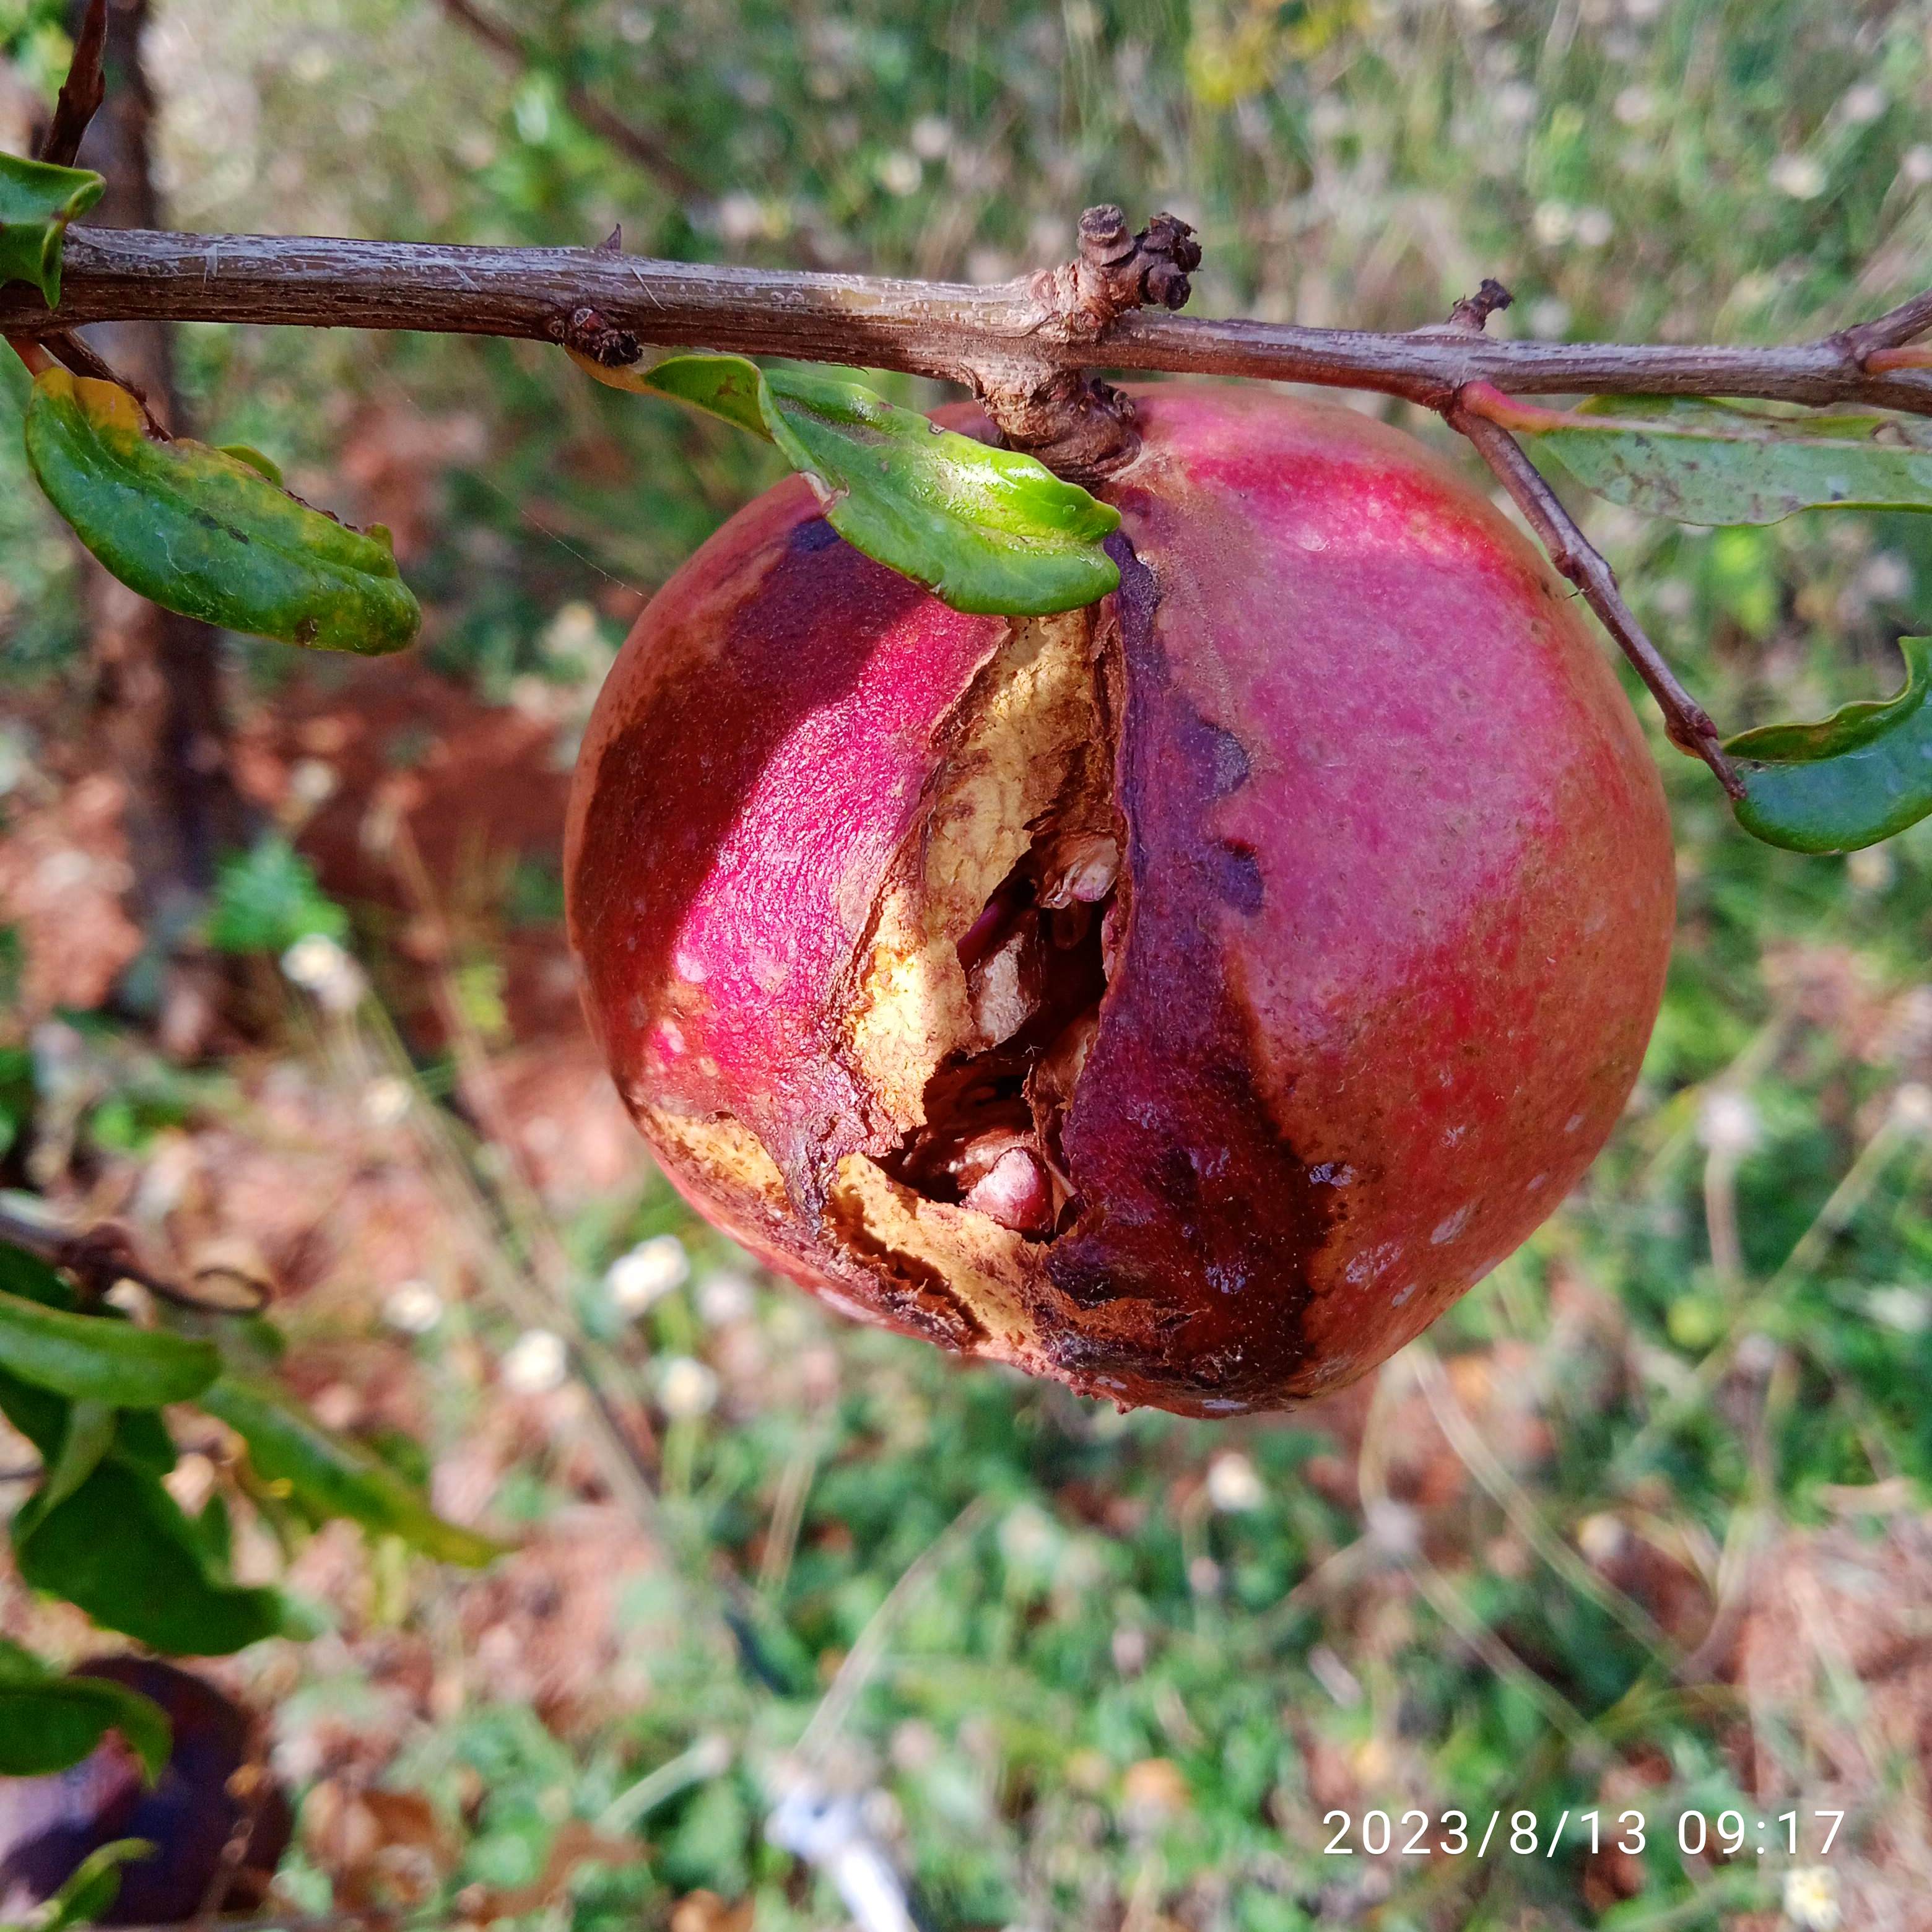
Label: Bacterial_Blight